Cape Verde–Portugal relations

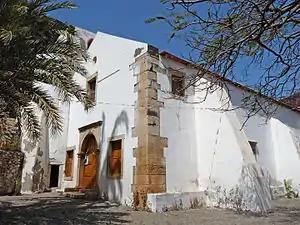
Nossa Senhora do Rosário church in Cidade Velha - the oldest surviving building in Cape Verde

The islands of Cape Verde were discovered between 1460 and 1462 by Portuguese and Genoese sailors in the service of the Portuguese Crown. There is no evidence of human settlement on Cape Verde prior to the arrival of the Portuguese. Due to Cape Verde's proximity to the African coast, Portuguese sailors began to settle on the islands and given their strategic position, the islands served as a trading and supply warehouse, with particular emphasis on the Atlantic slave trade, particularly to Brazil. By the 19th century, the slave traded ended for Cape Verde, and many people of African origin settled on the islands and mixed with many of the Portuguese settlers creating the predominantly "mestiça" society of the islands today.